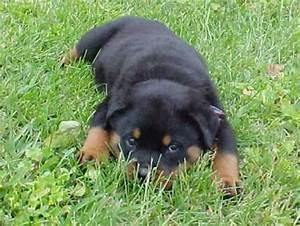
dog